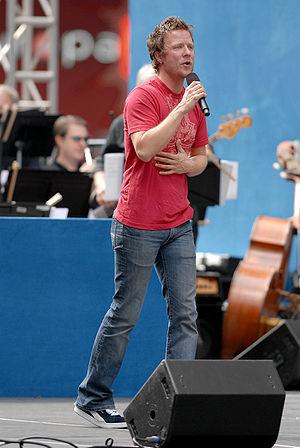
Franck William Chase dit, Will Chase, né le 12 septembre 1970, est un acteur et chanteur américain principalement connu pour sa participations dans plusieurs comédies musicales et son rôle de Michael Swift dans la série télévisée Smash ou plus récemment dans le rôle de Luke Wheeler dans la série Nashville.
American Crime Story: The Assassination of Gianni Versace est la deuxième saison de la série d'anthologie américaine American Crime Story qui se concentre sur l'assassinat du couturier Gianni Versace en 1997. Le scénario s'inspire du livre de Maureen Orth, intitulé Vulgar Favors: Andrew Cunanan, Gianni Versace, and the Largest Failed Manhunt in U.S. History.